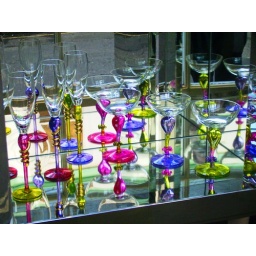
Cocktail glasses in a mirror case